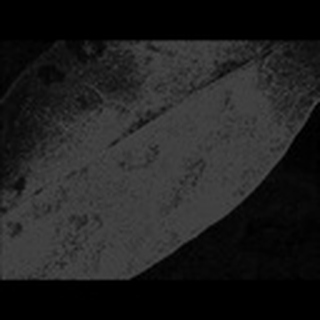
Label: cotton_powdery_mildew